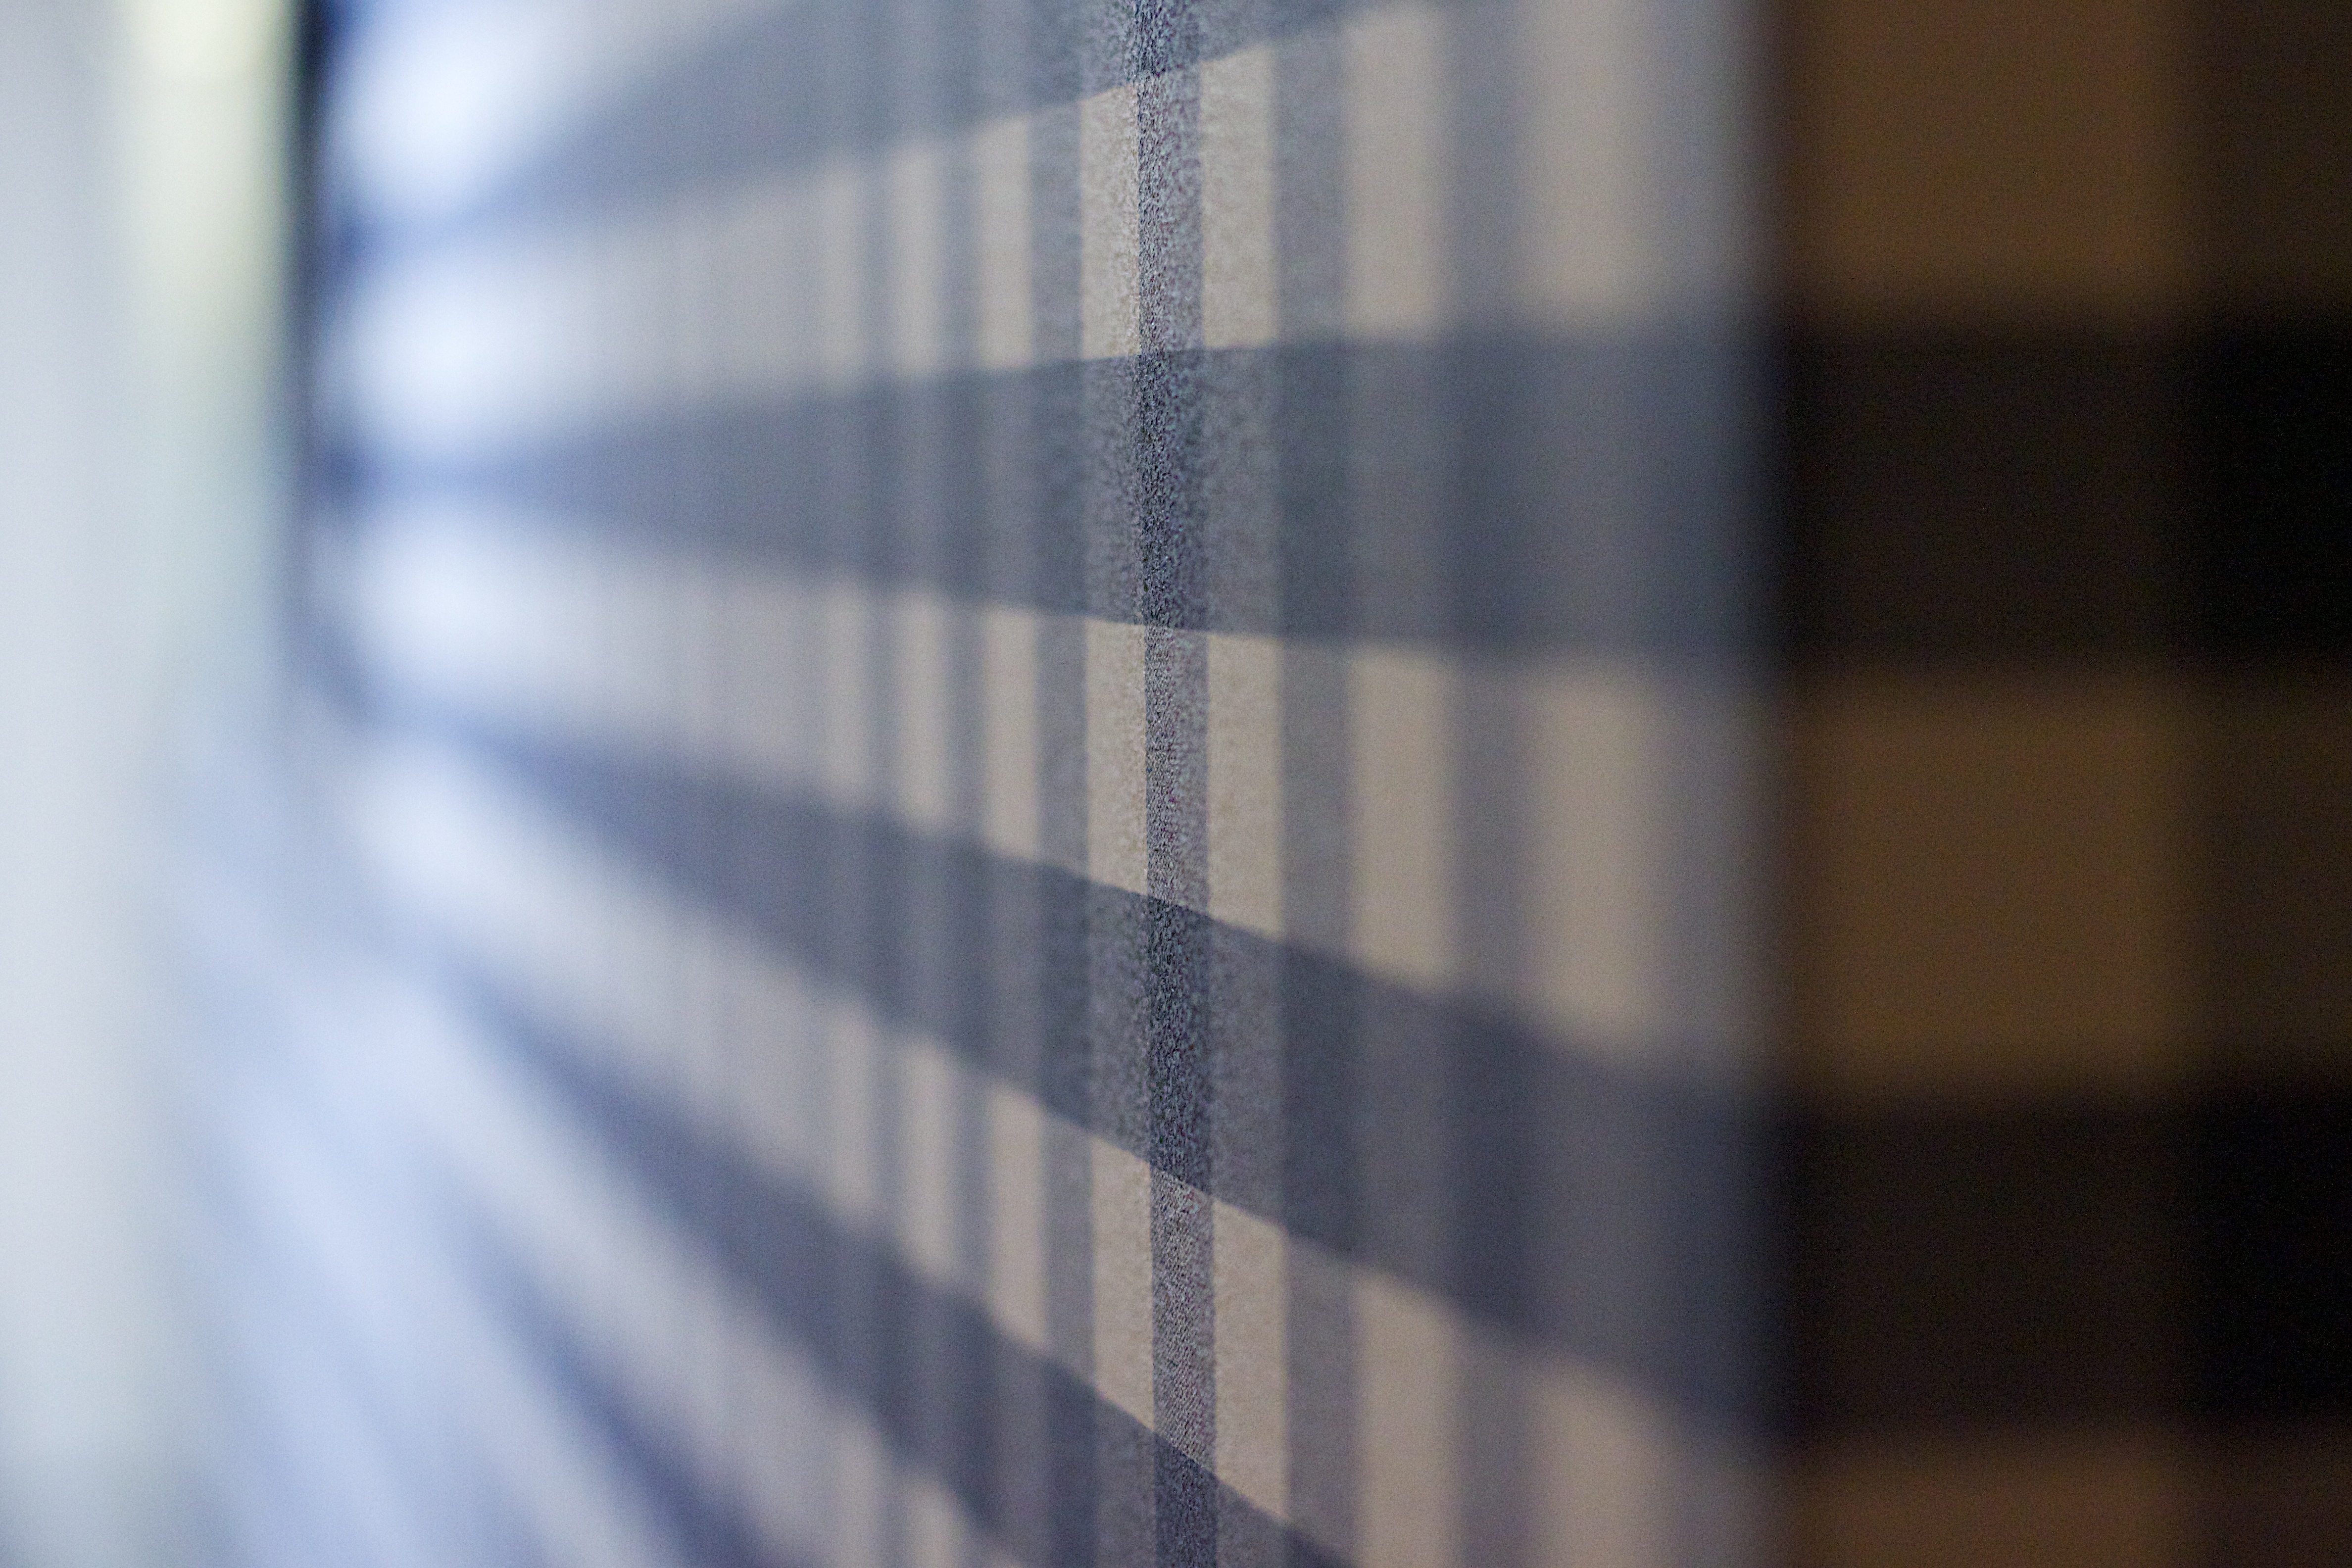
light, wood, white, texture, pattern, line, color, curtain, blue, black, circle, interior design, close up, textile, design, shape, dailycreate, tdc88, window covering, window treatment